Channelopathy

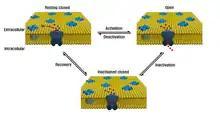
Sodium channel, implicated in channelopathies including Brugada syndrome, long QT syndrome, Dravet syndrome, paramyotonia congenita

Channelopathies are a group of diseases caused by the dysfunction of ion channel subunits or their interacting proteins. These diseases can be inherited or acquired by other disorders, drugs, or toxins. Mutations in genes encoding ion channels, which impair channel function, are the most common cause of channelopathies. There are more than 400 genes that encode ion channels, found in all human cell types and are involved in almost all physiological processes. Each type of channel is a multimeric complex of subunits encoded by a number of genes. Depending where the mutation occurs it may affect the gating, conductance, ion selectivity, or signal transduction of the channel.